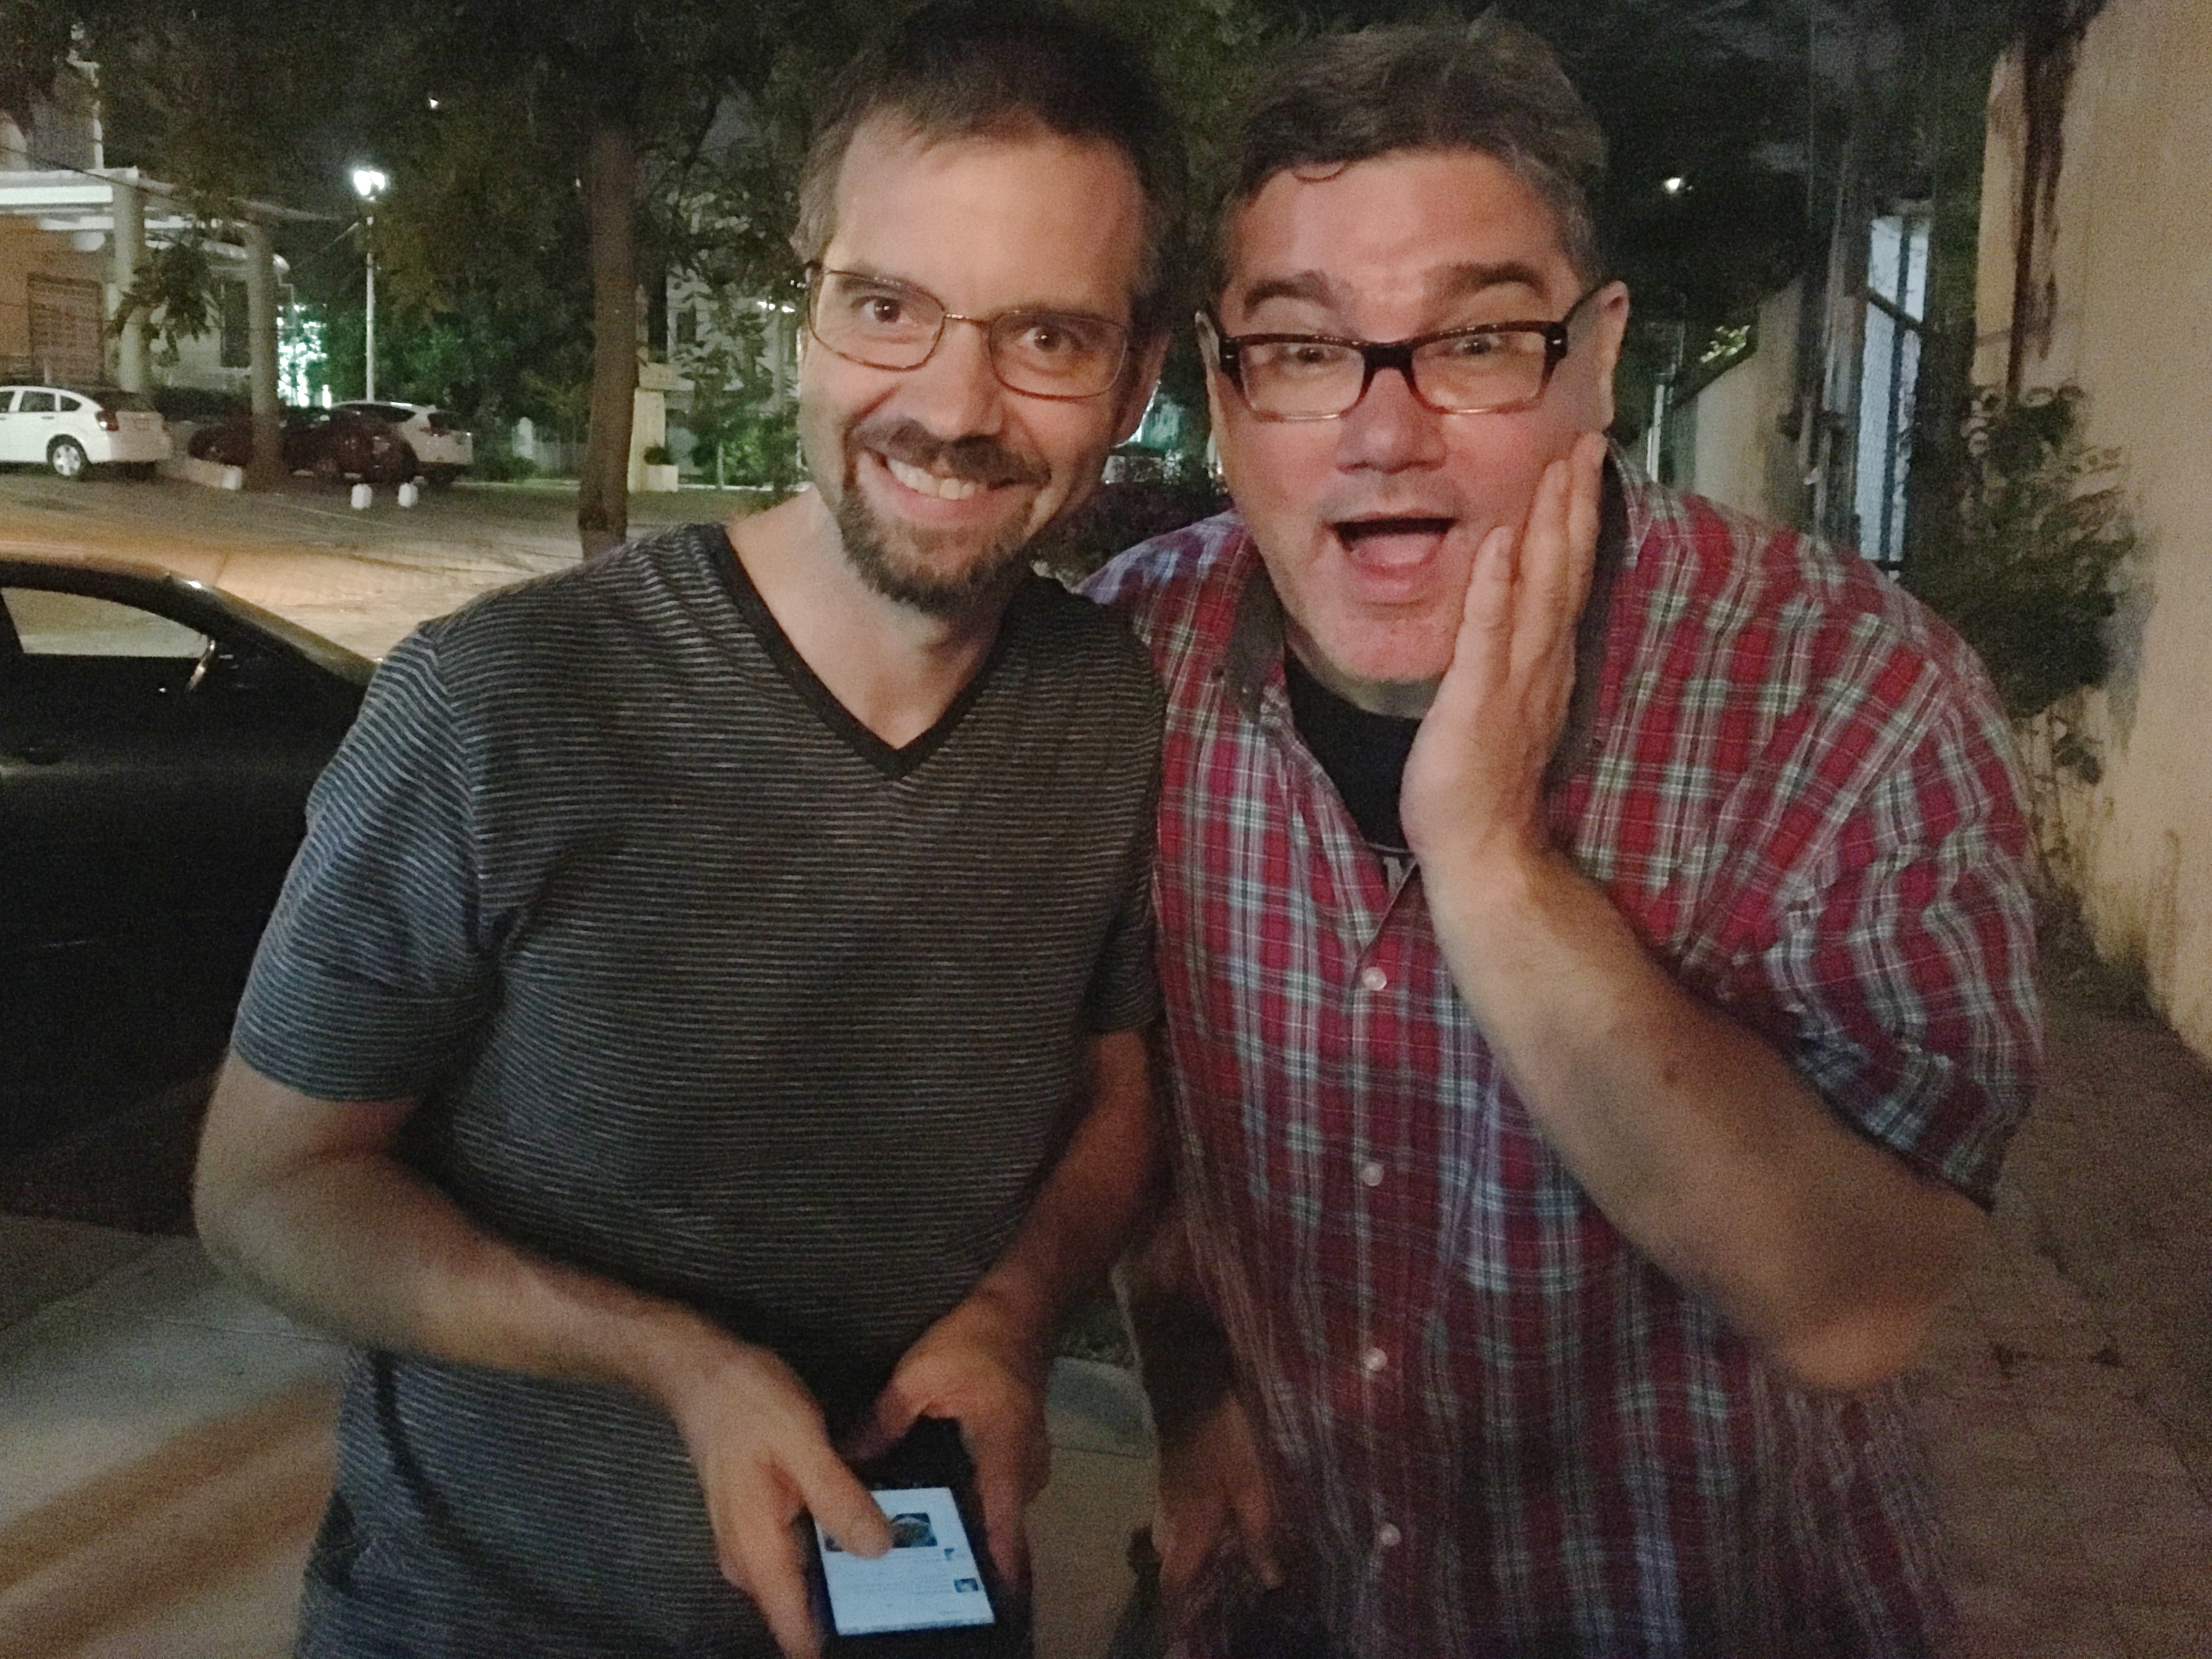
man, people, interaction